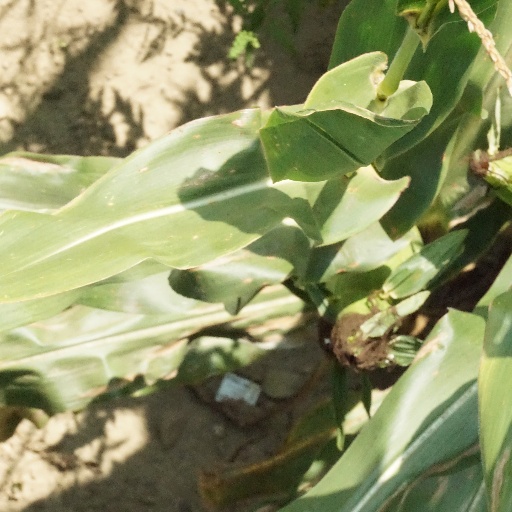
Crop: maize; corn